City of Prospect

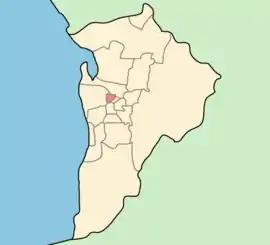

City of Prospect is an inner urban local government area (LGA) in Adelaide, South Australia. The council seat is the unusually-large suburb of Prospect, which makes up almost two thirds of the tiny council area, which is less than . Established in 1872, it is one of the oldest local government bodies in South Australia.